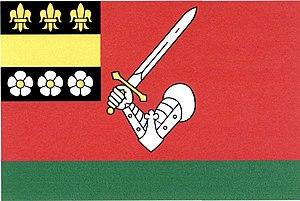
Smilovy Hory est une commune du district de Tábor, dans la région de Bohême-du-Sud, en République tchèque. Sa population s'élevait à 365 habitants en 2017.